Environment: real
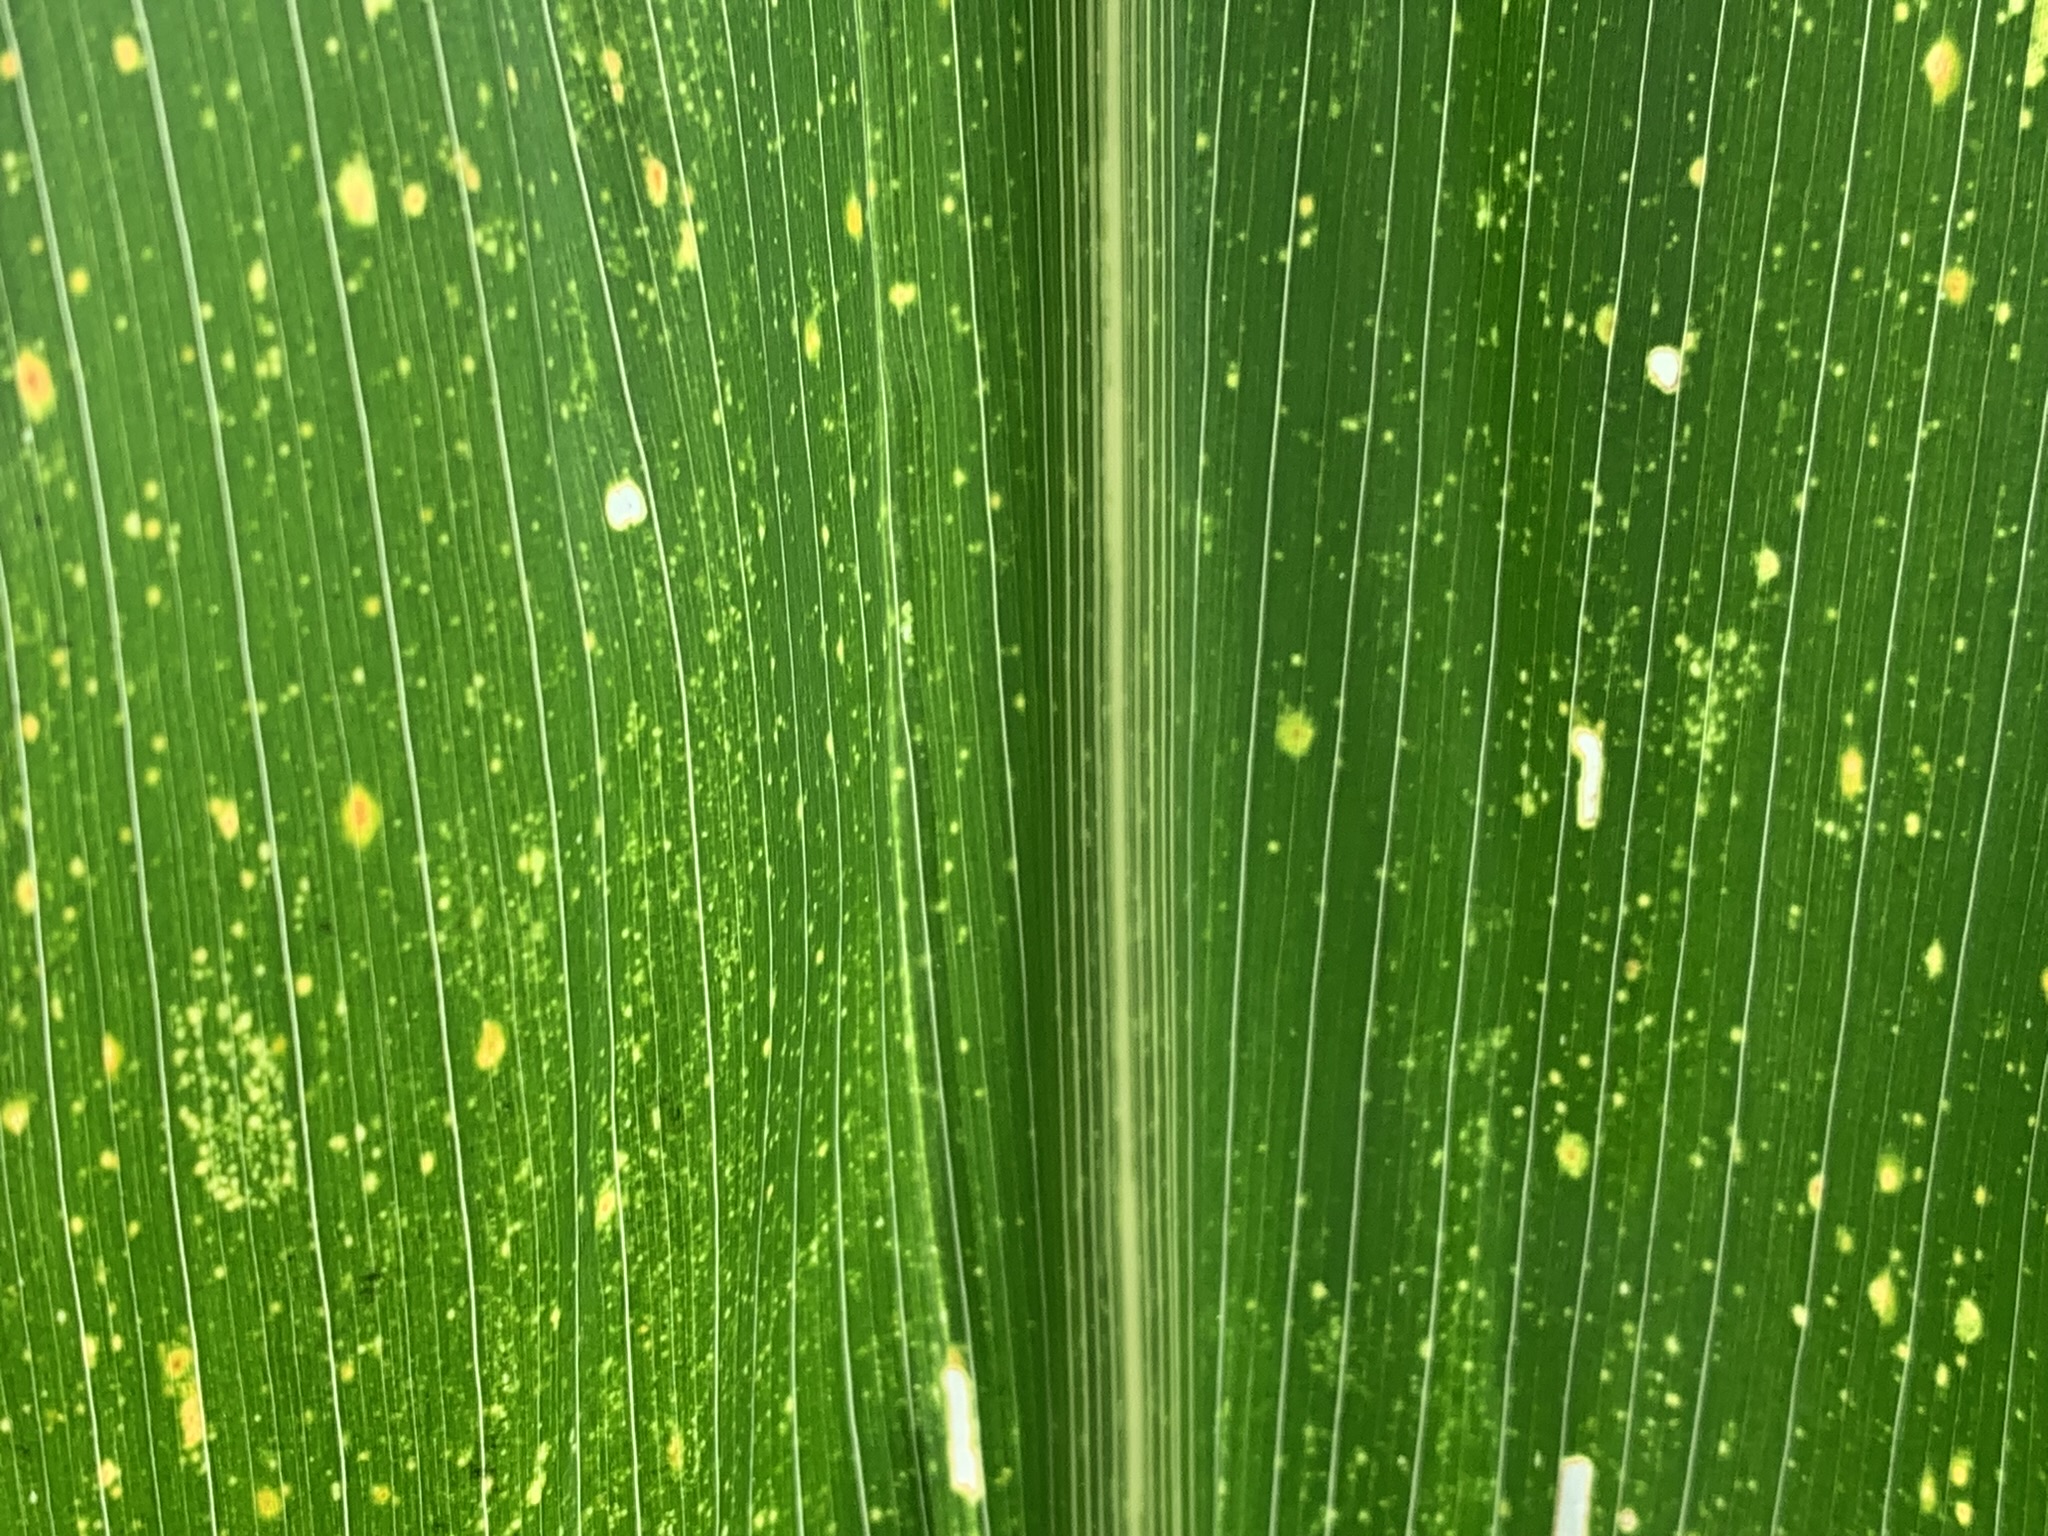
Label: lethal_necrosis